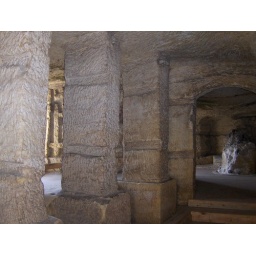
Day 7 a castle carved in a mountain